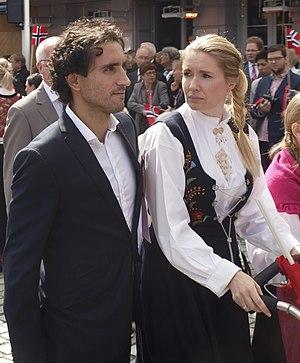
Hassan El-Fakiri né le 18 avril 1977 à Temsamane est un ancien footballeur international norvégien d'origine marocaine.